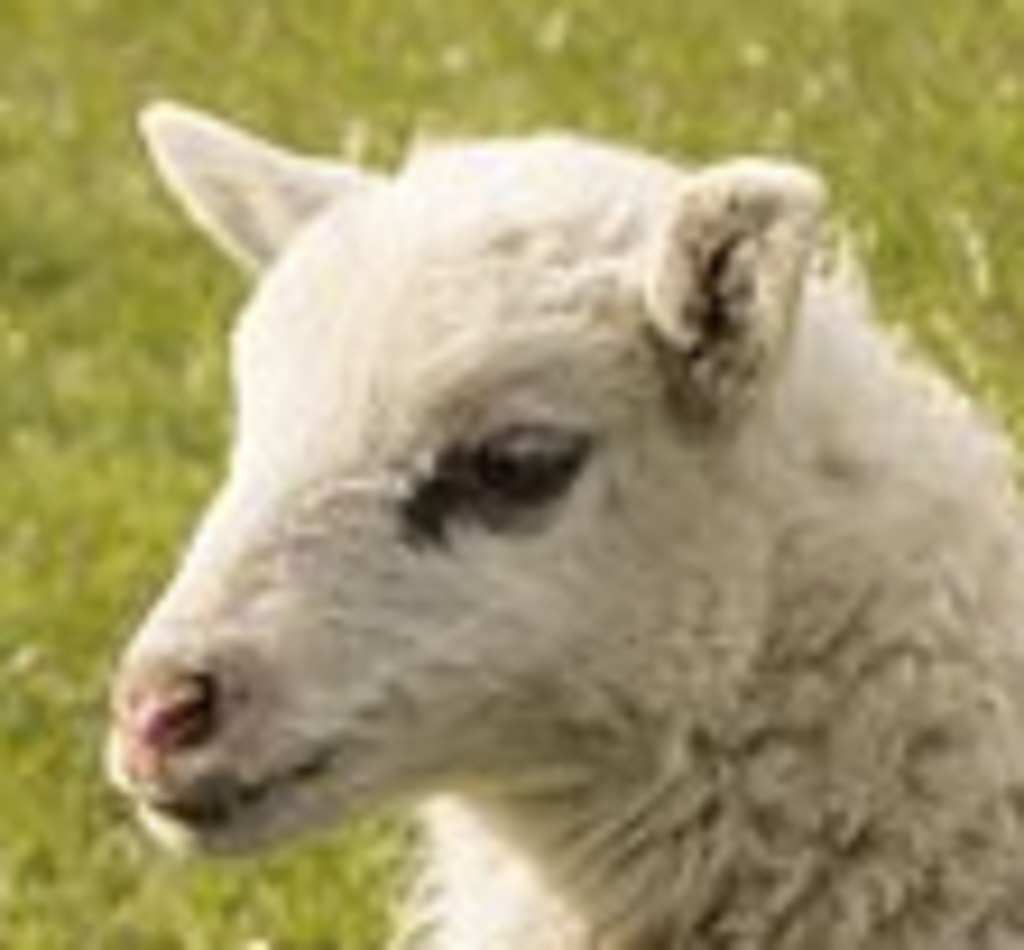
Label: no pain